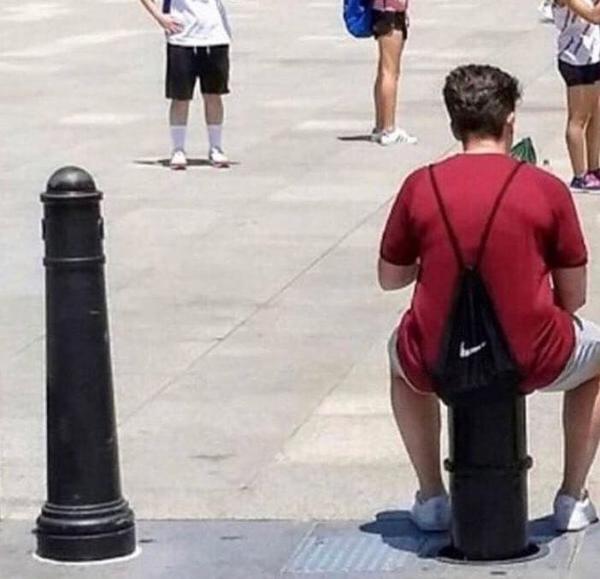
回答: 2本目を出産中